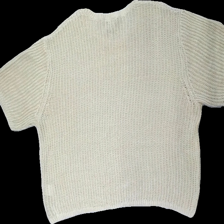
View: back
Type: Sweater
Category: Ladies
Brand: Lindex
Colors: Beige
Material: 100% cotton
Cut: Regular
Size: L
Season: All
Price range: 50-100
Recommended usage: Reuse
Description: beige kortärmad tröja